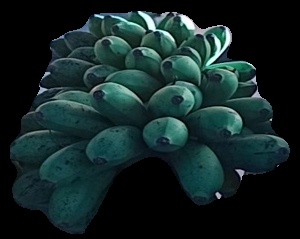
Variety: rasbale
Grade: grade2